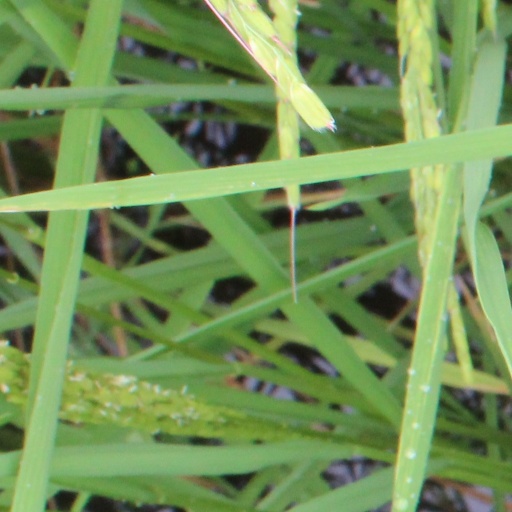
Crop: rice